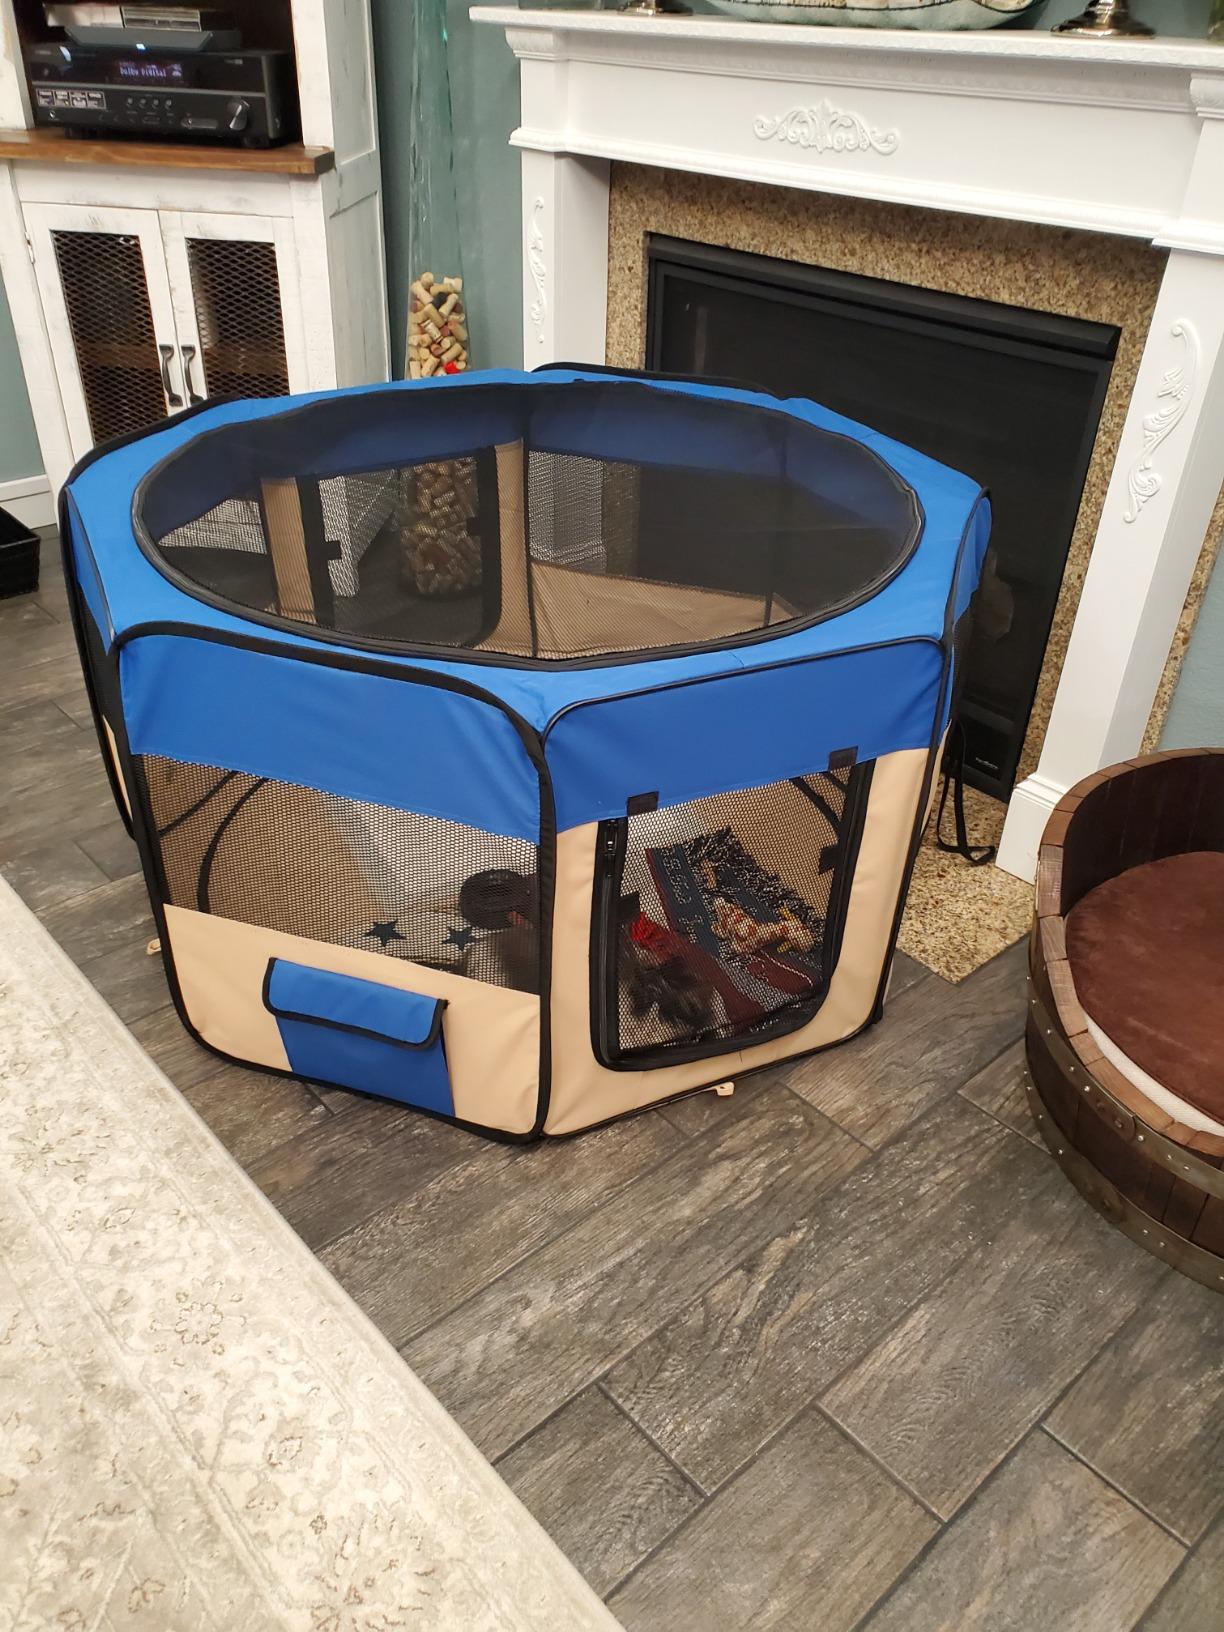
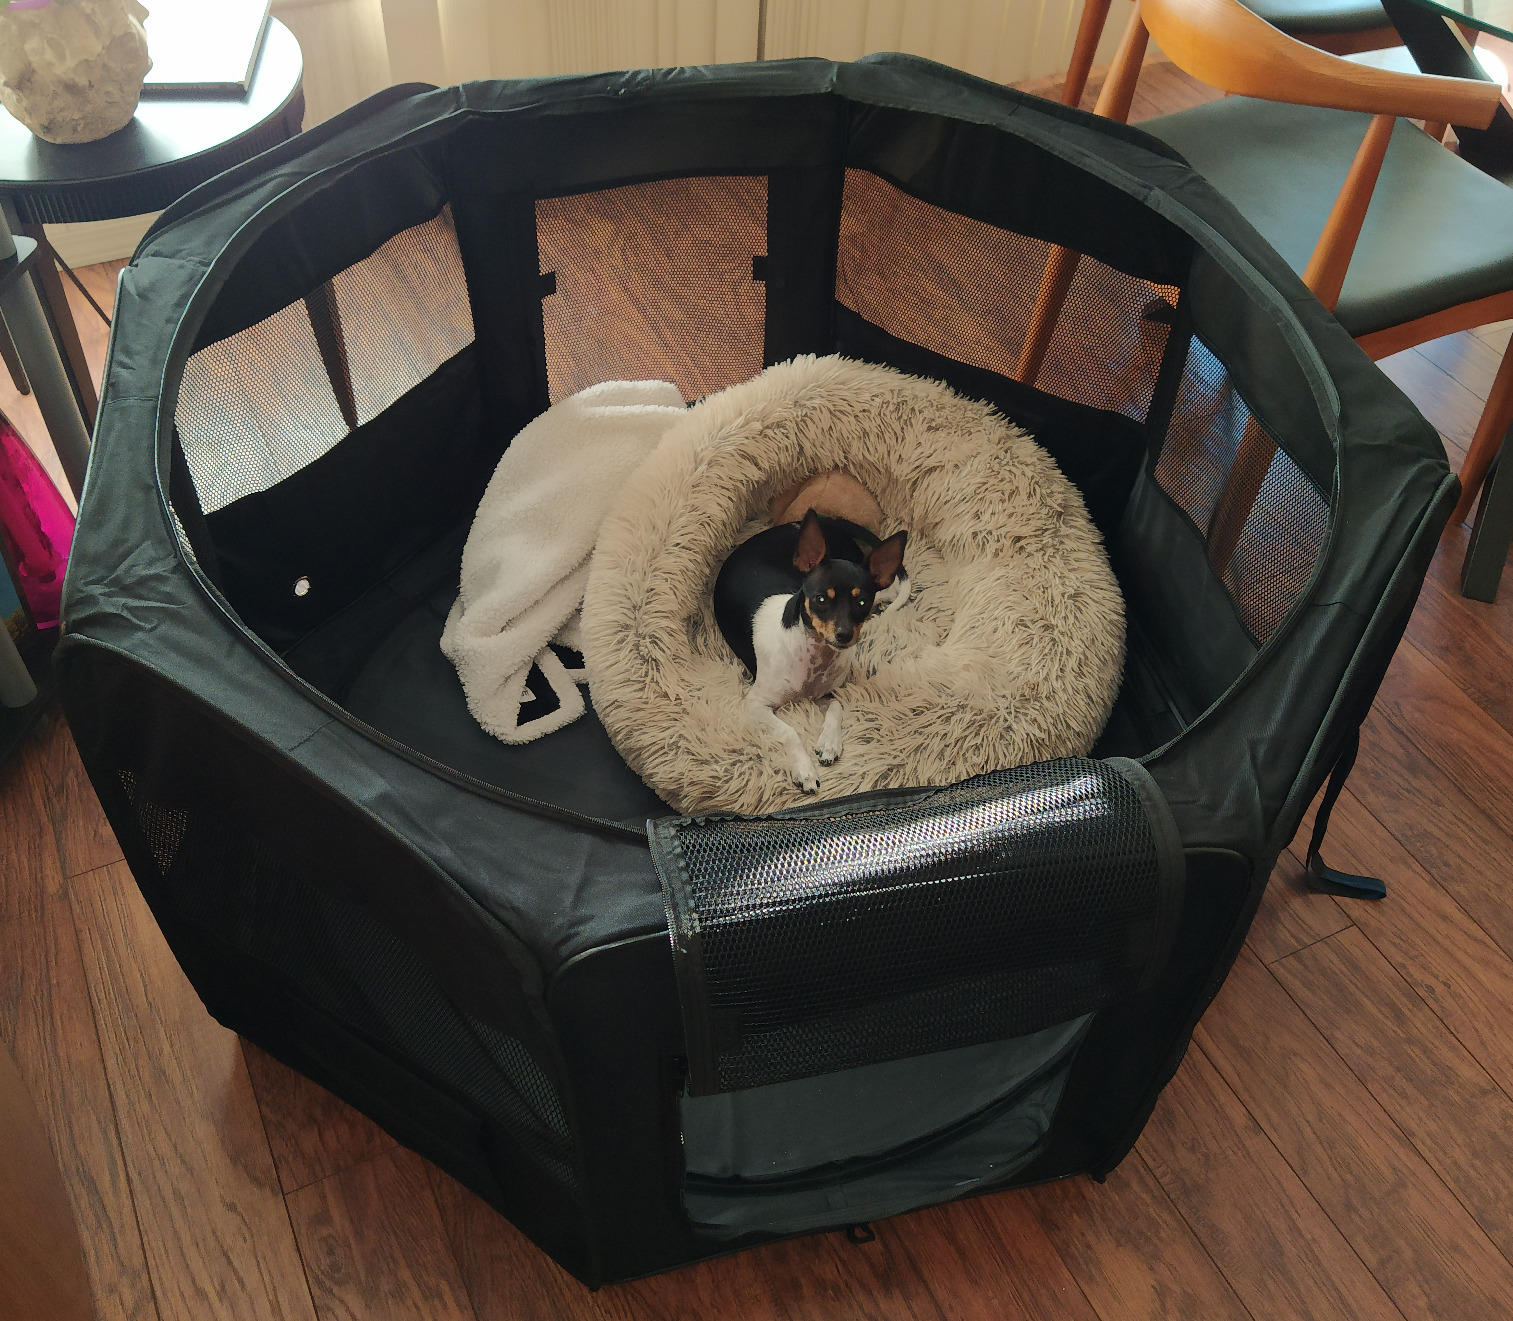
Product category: items_kennel
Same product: no